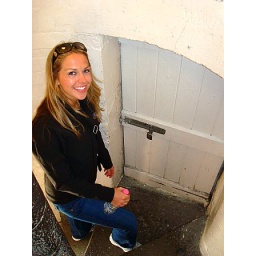
tiny door in the tower